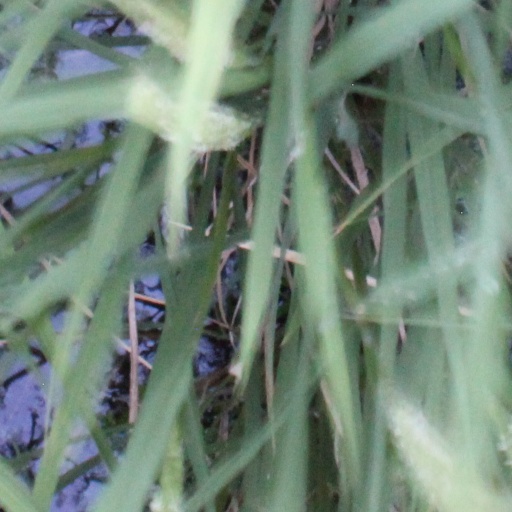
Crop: rice